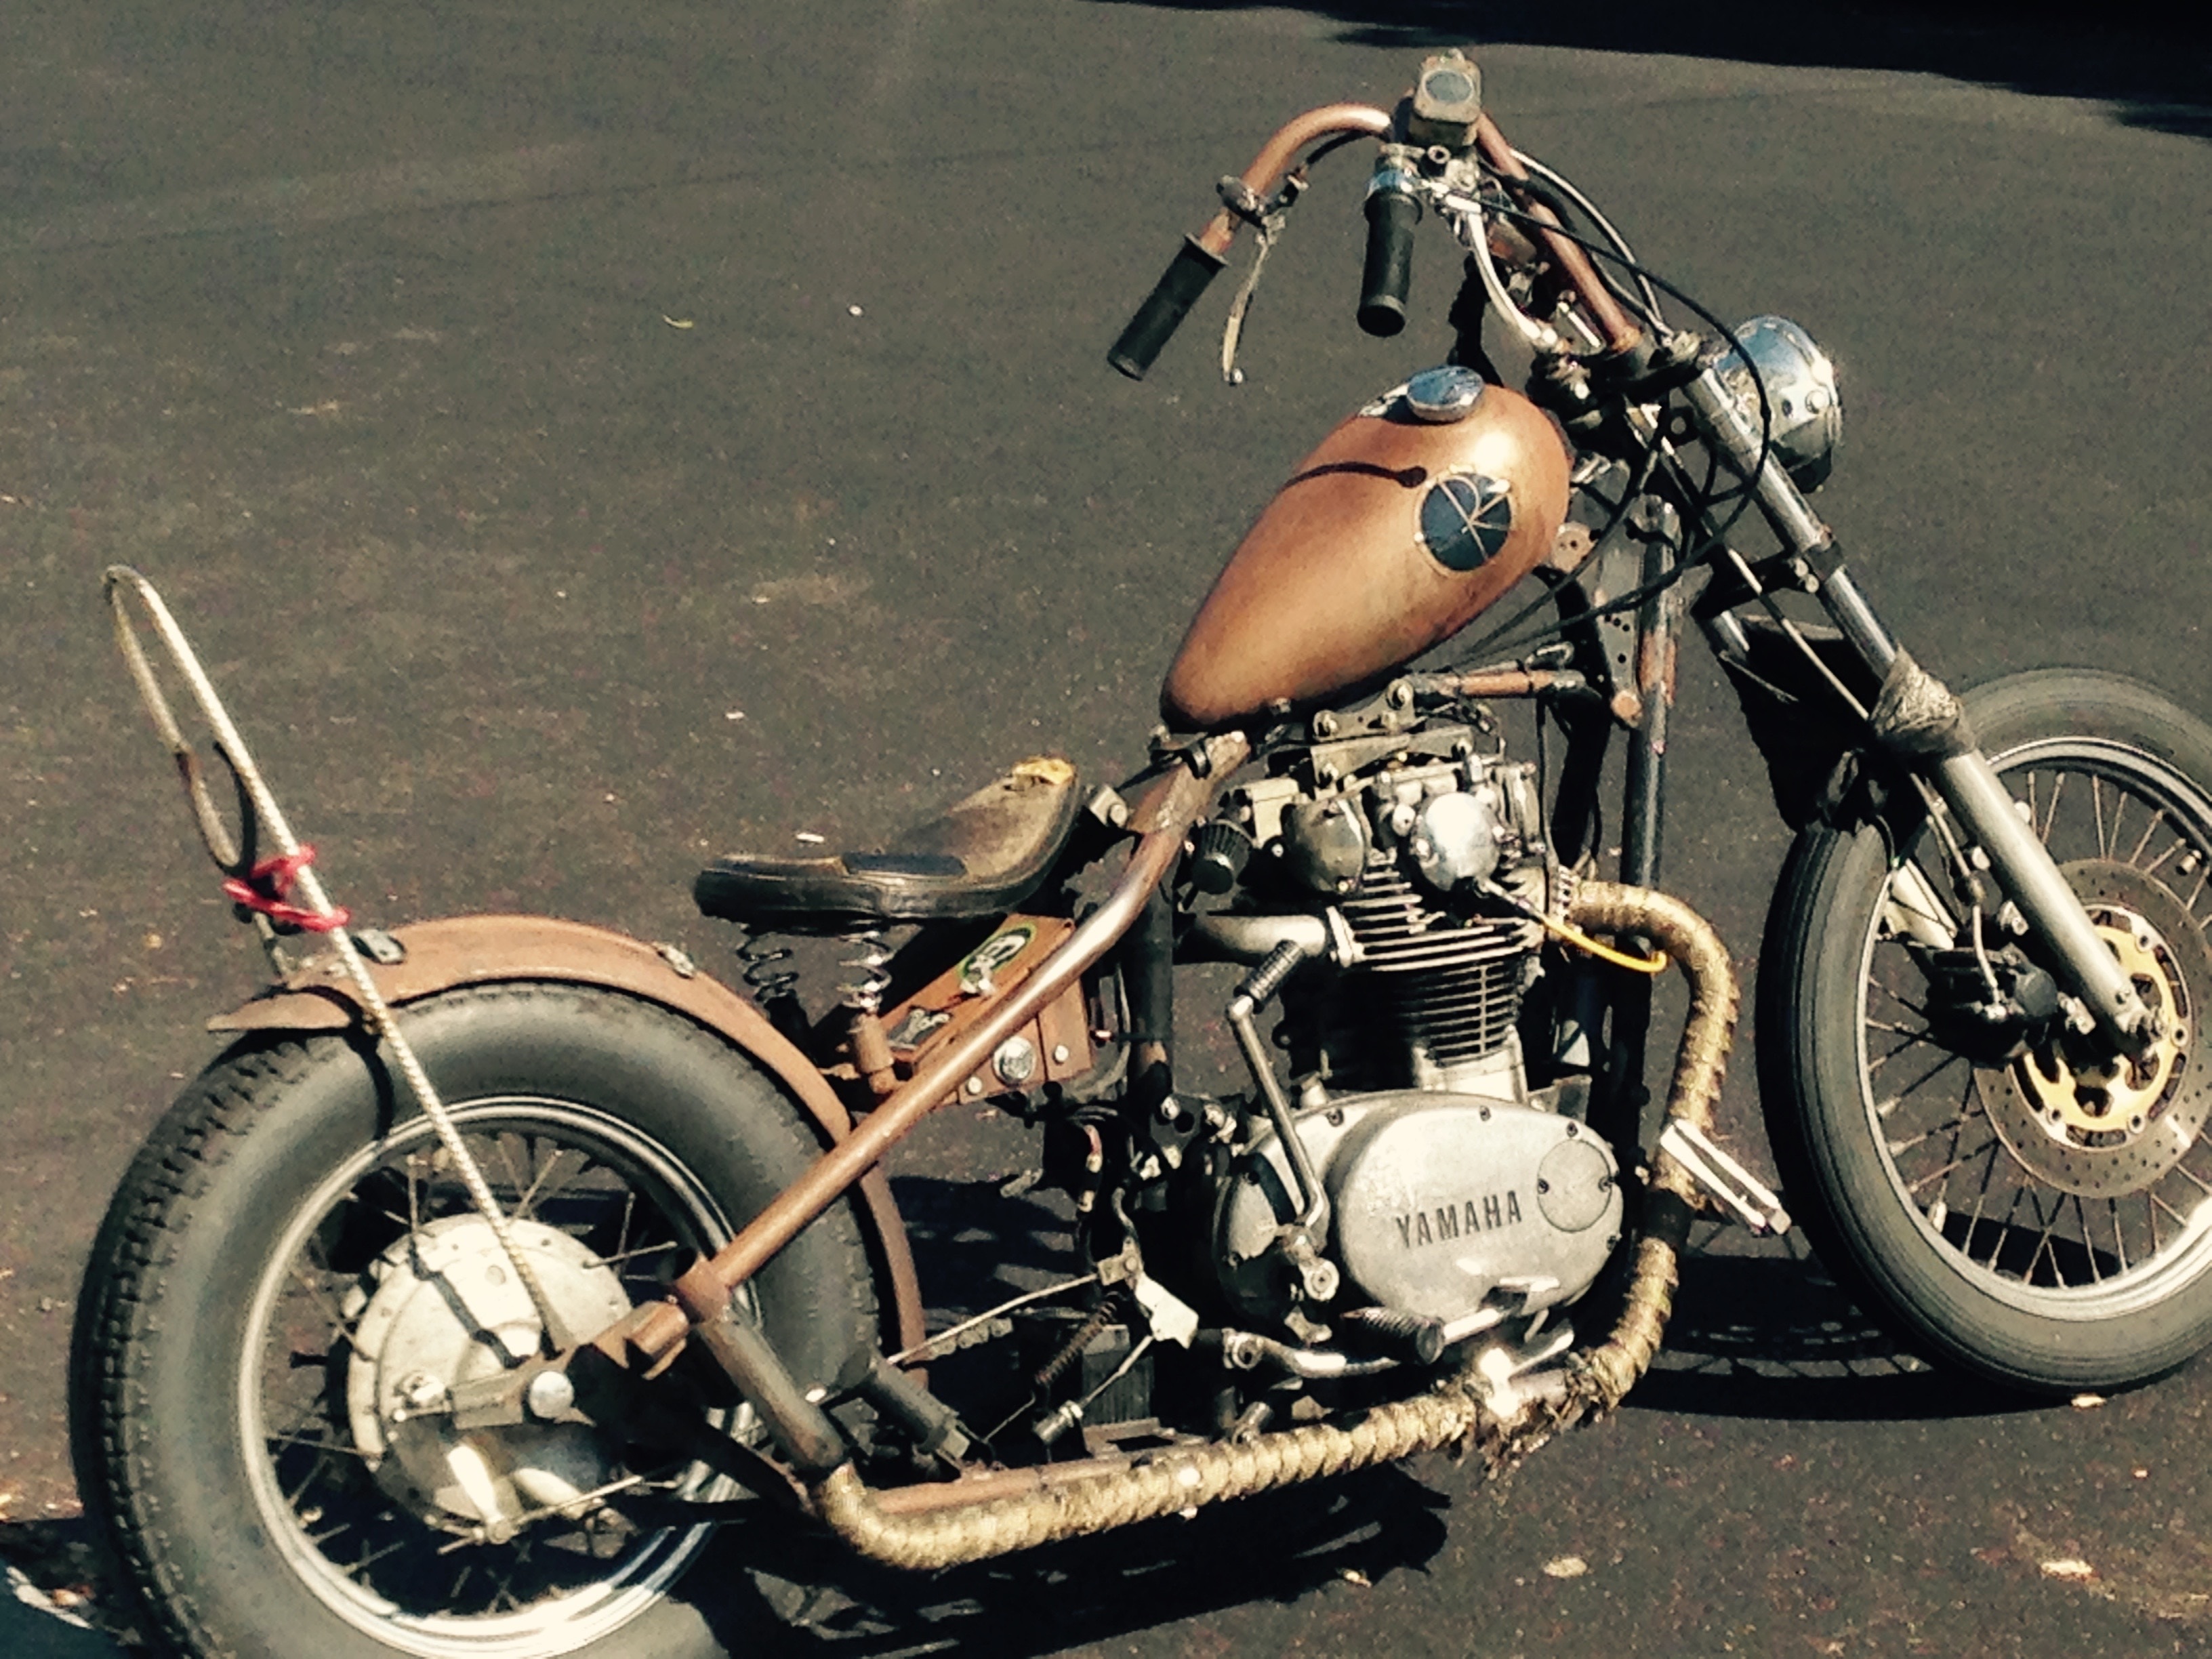
car, vintage, wheel, old, bike, vehicle, motorcycle, drive, ride, motorbike, power, chrome, copper, motor, chopper, cruiser, old fashioned, motorcycling, retro styled, land vehicle